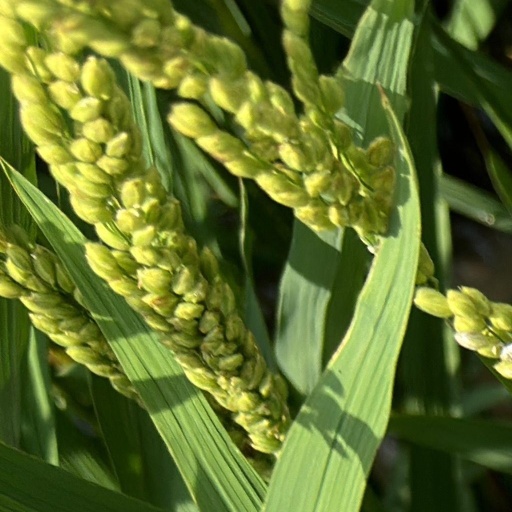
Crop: rice